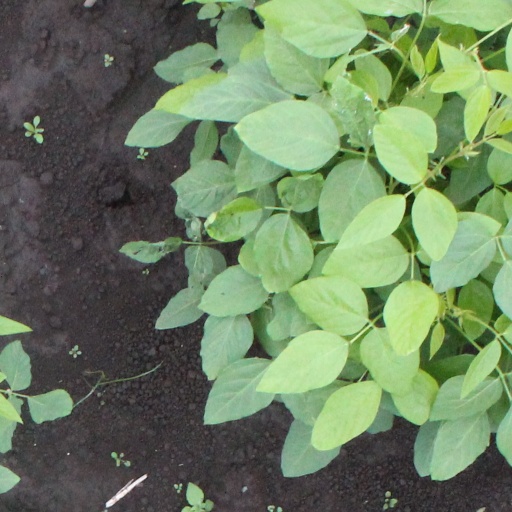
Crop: soybean